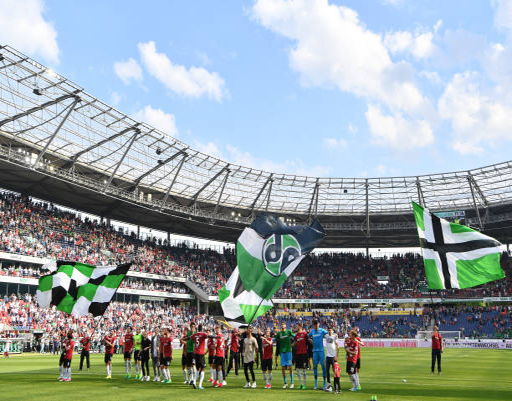
the players celebrate promotion after the match .